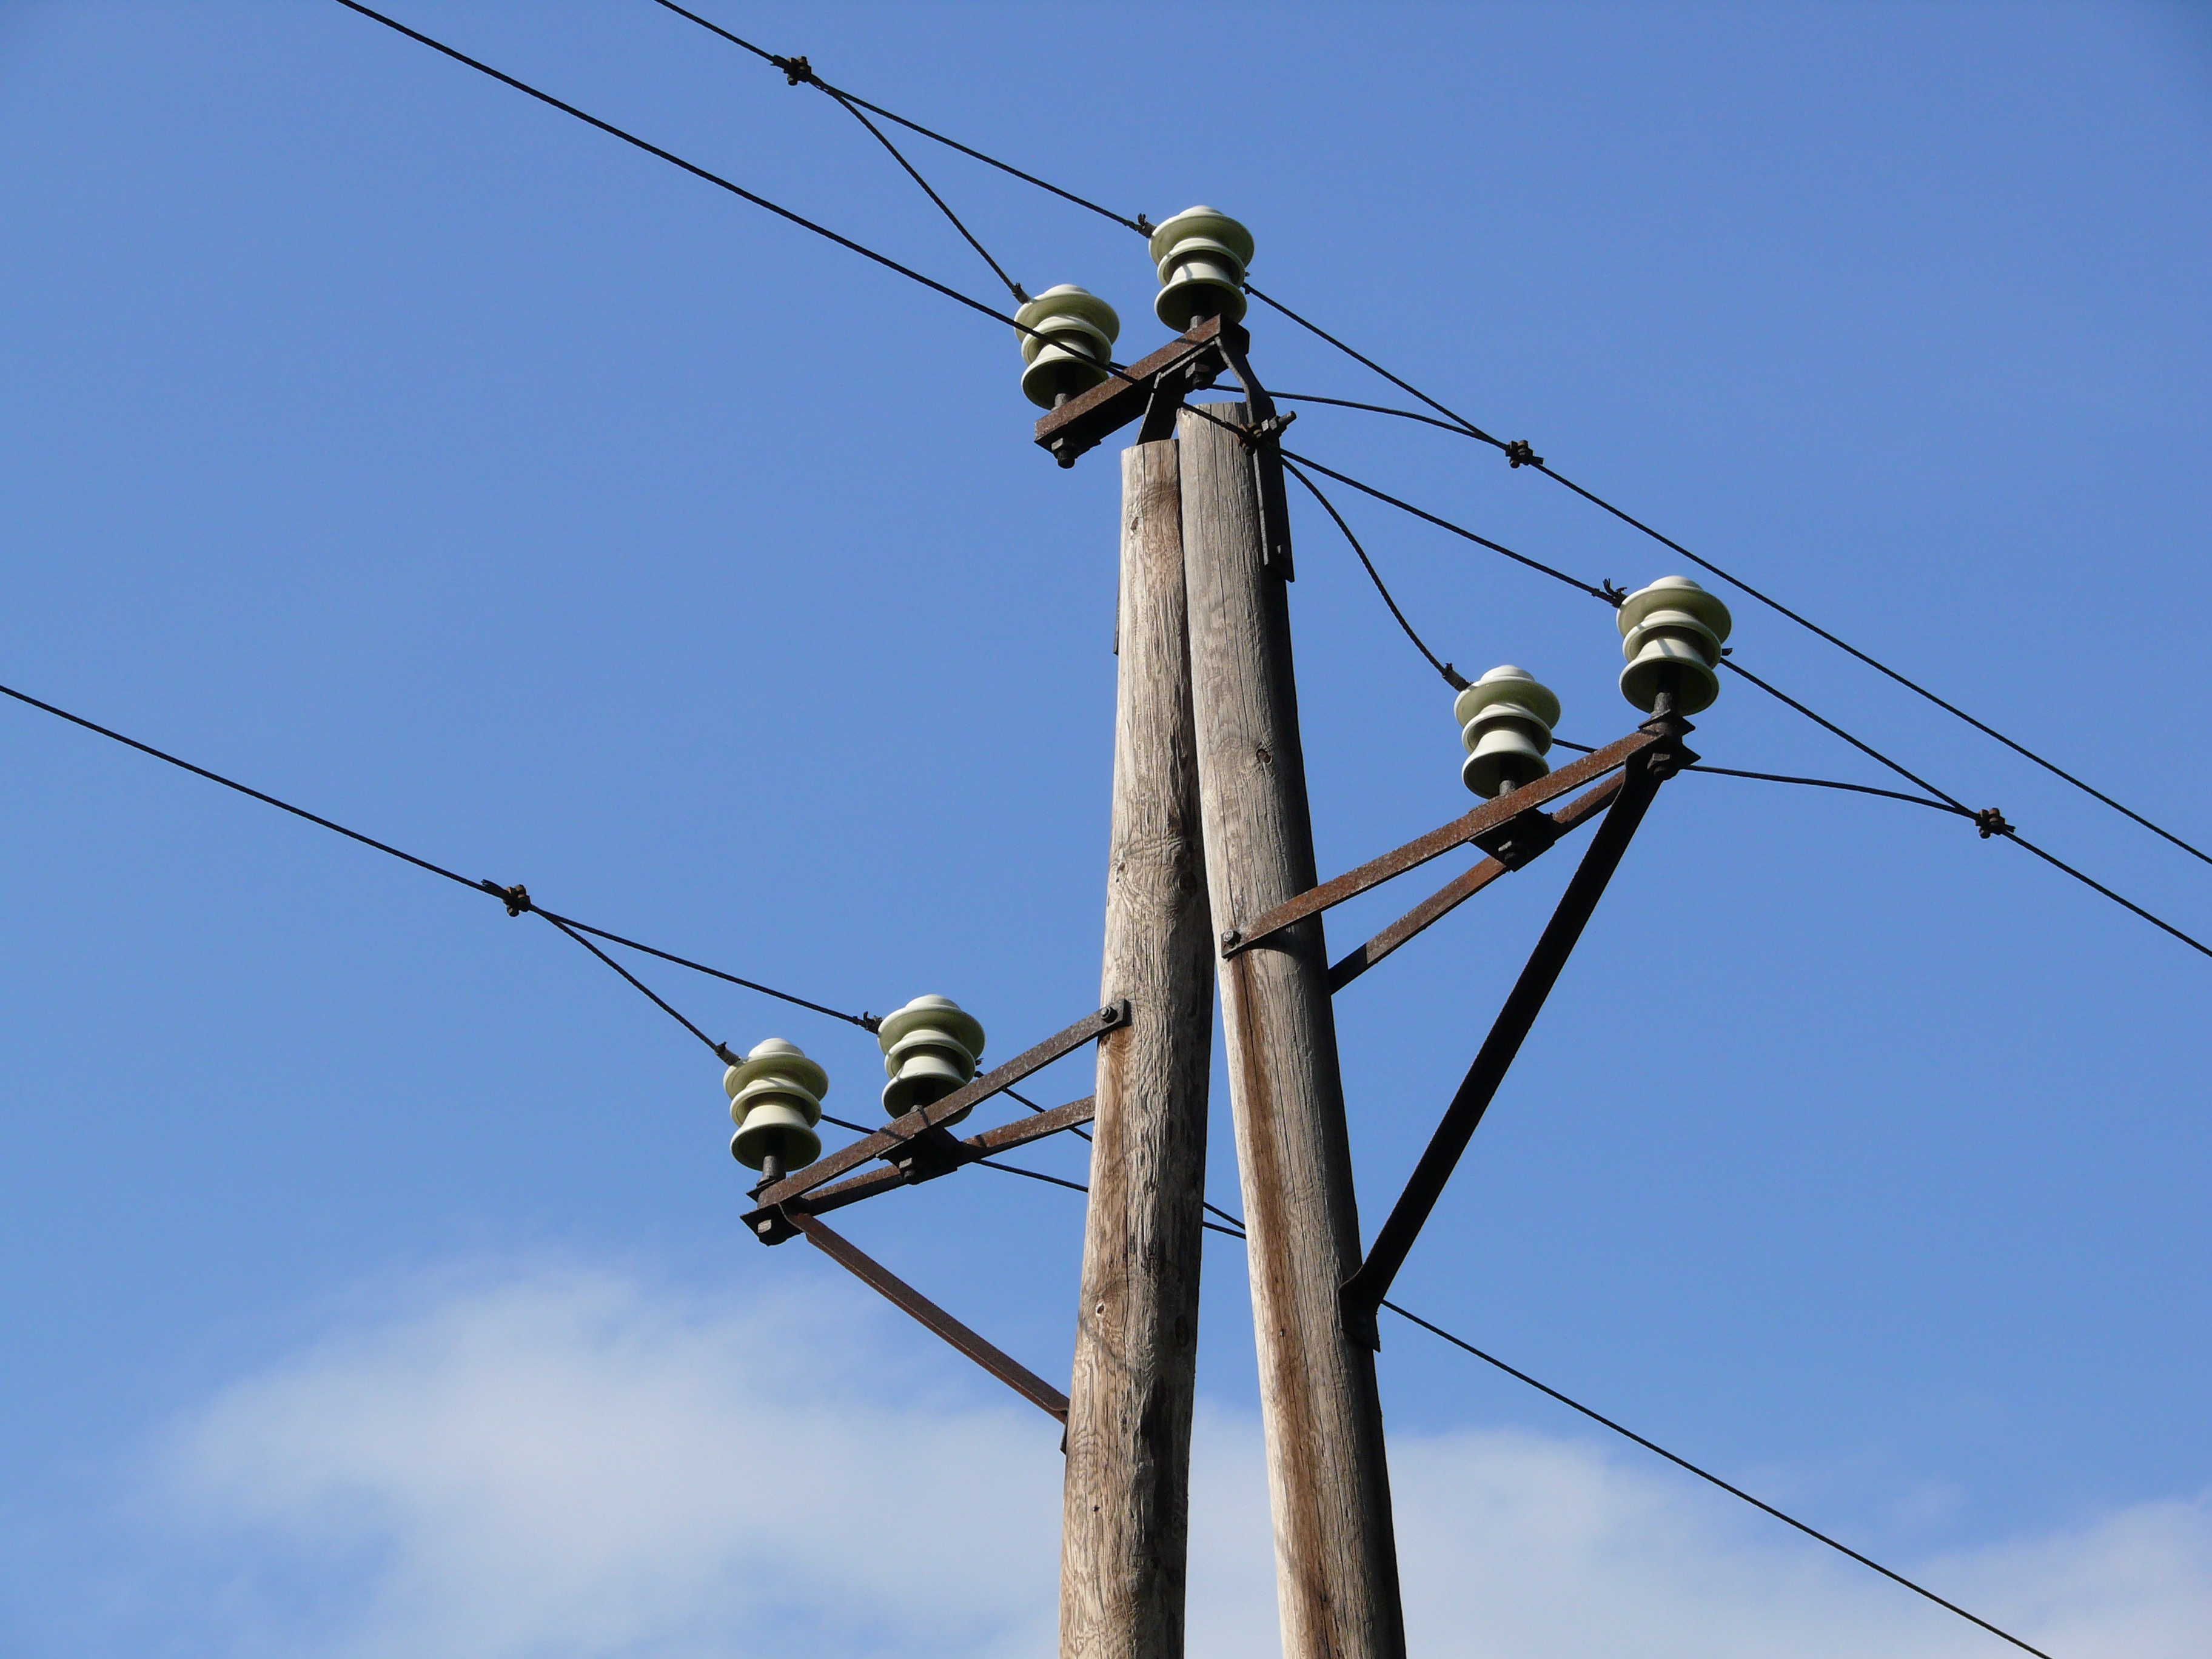
electricity, electric pole, insulators, high voltage, electric wires, sky, daytime, cable, overhead power line, wire, line, electrical supply, pole, electrical network, electric blue, public utility, parallel, gas, iron, electrical wiring, organization